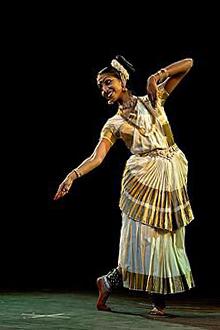
Dance form: mohiniyattam